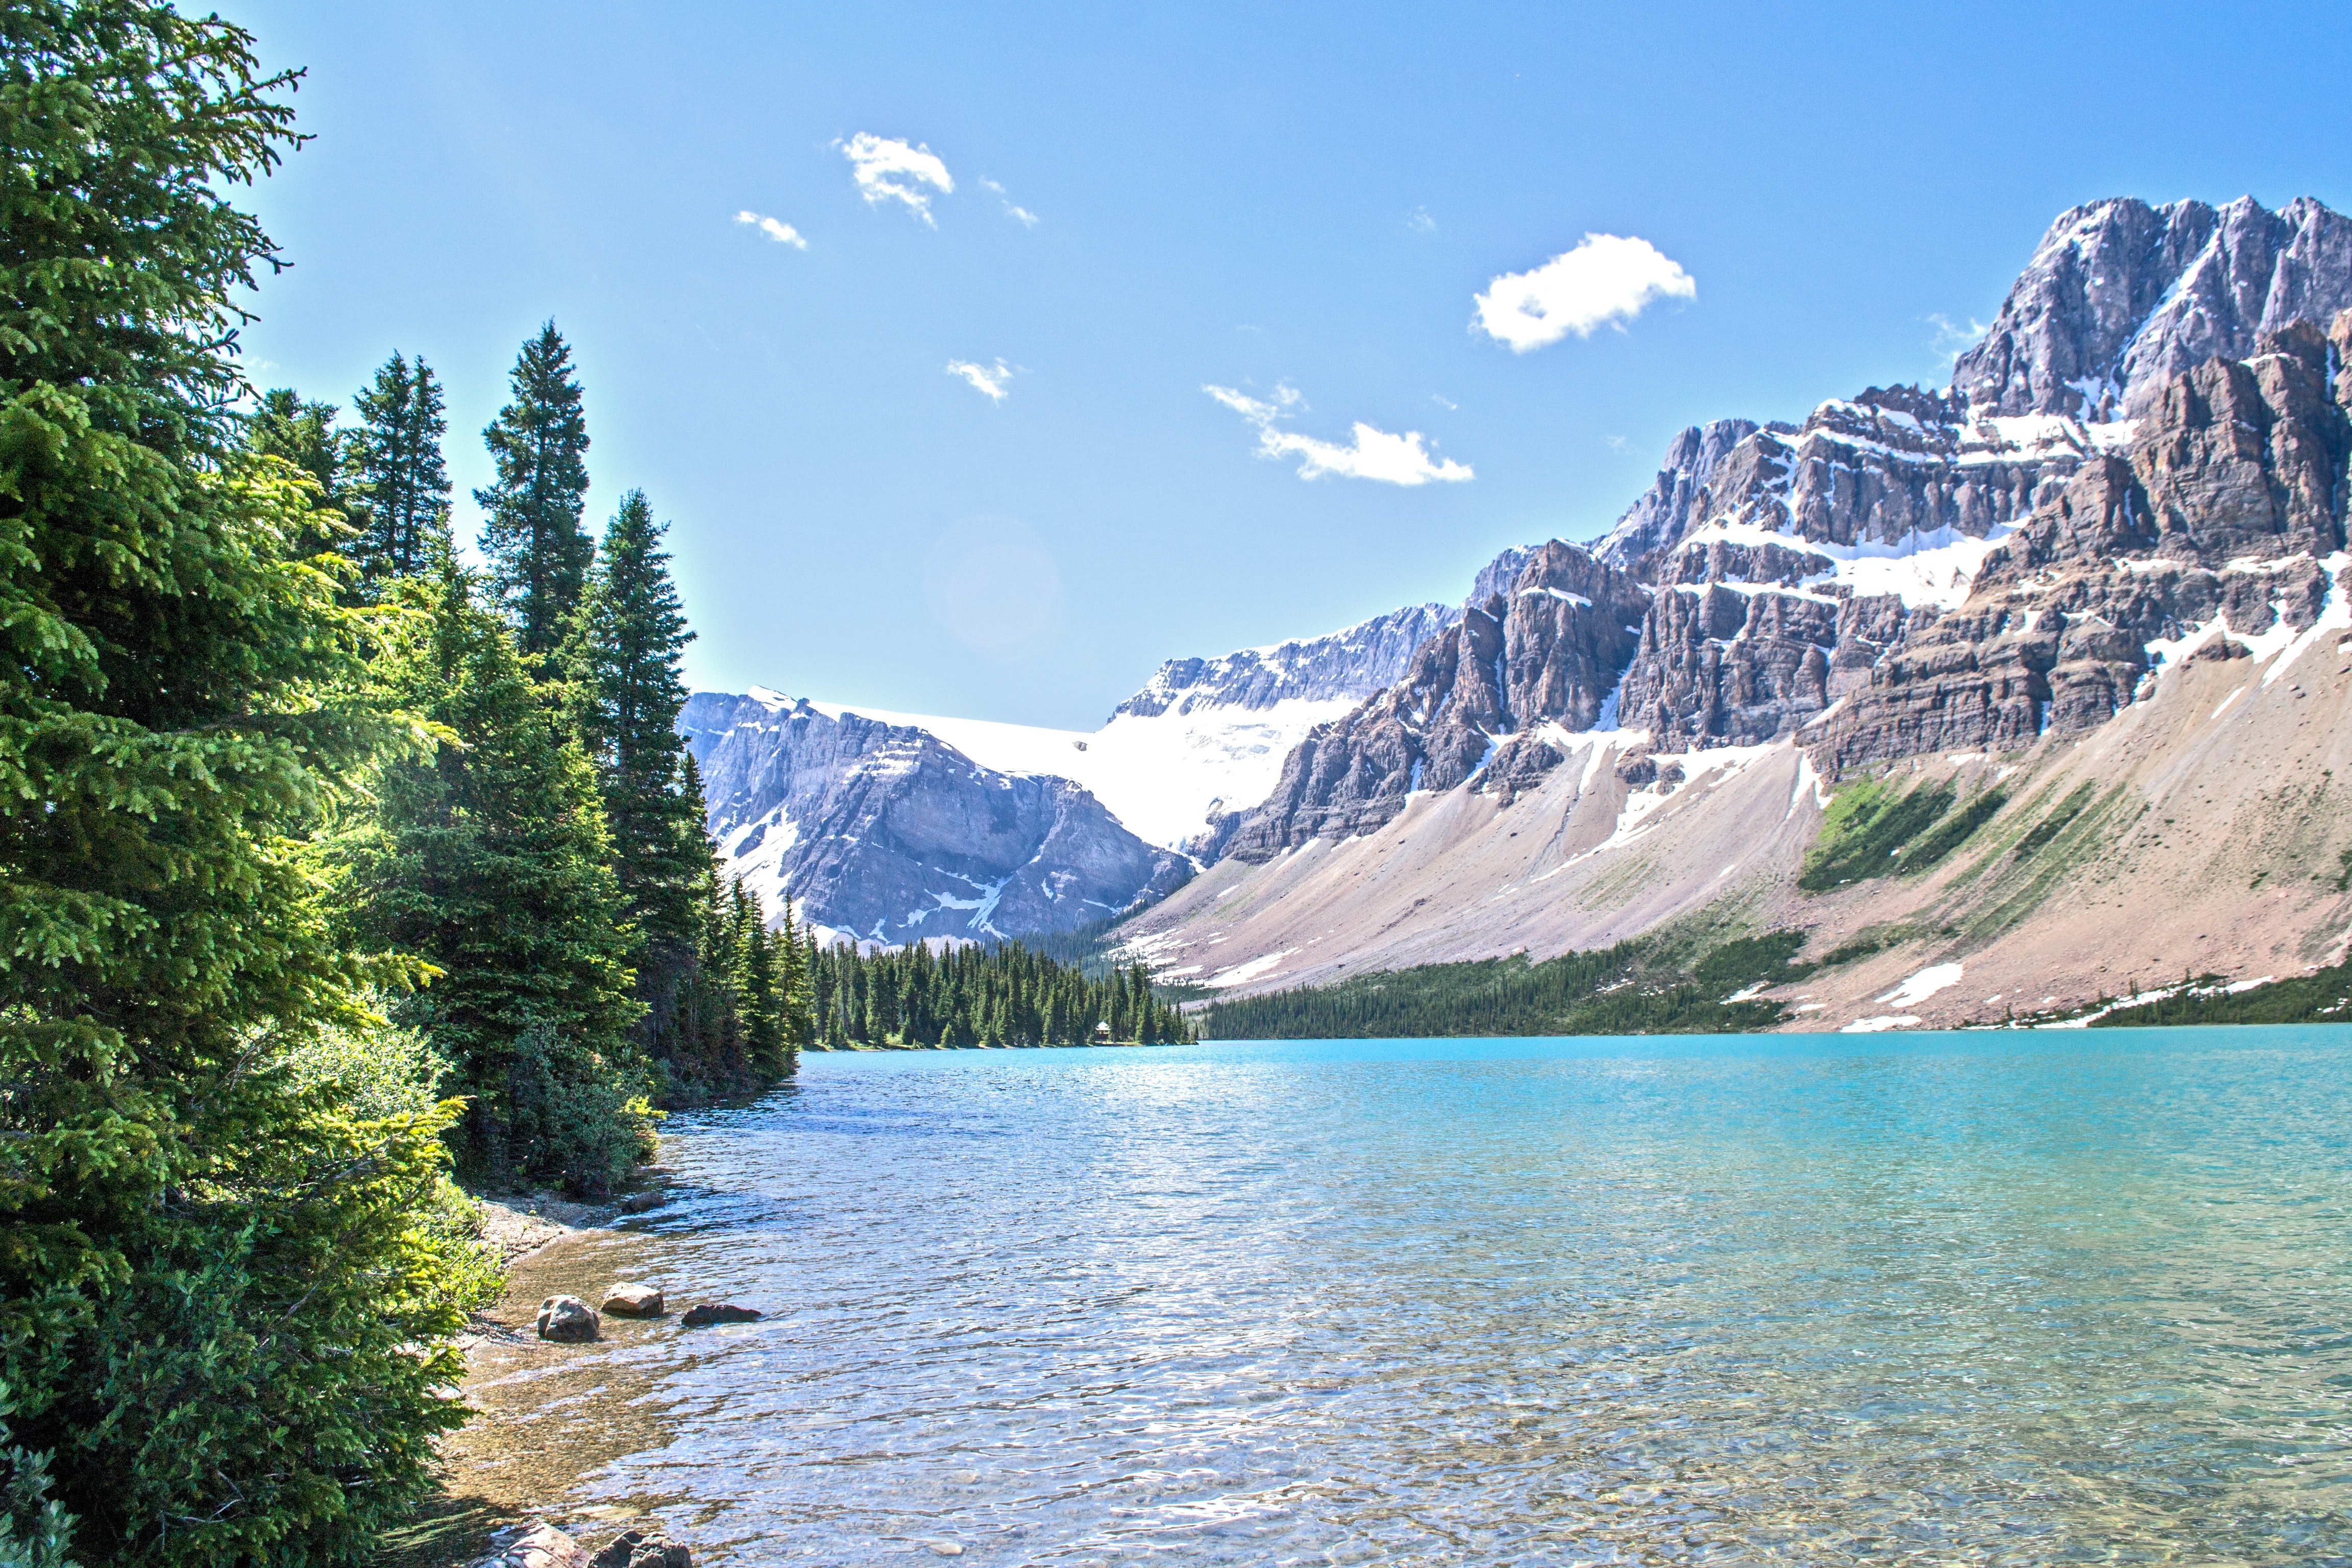
mountainous landforms, mountain, body of water, natural landscape, nature, wilderness, lake, water resources, glacial lake, highland, mountain range, water, tarn, alps, bank, nature reserve, moraine, sky, sound, valley, reservoir, mount scenery, national park, tree, watercourse, hill station, river, fjord, mountain river, fell, landscape, ridge, tourism, inlet, hill, vacation, lake district, massif, bay